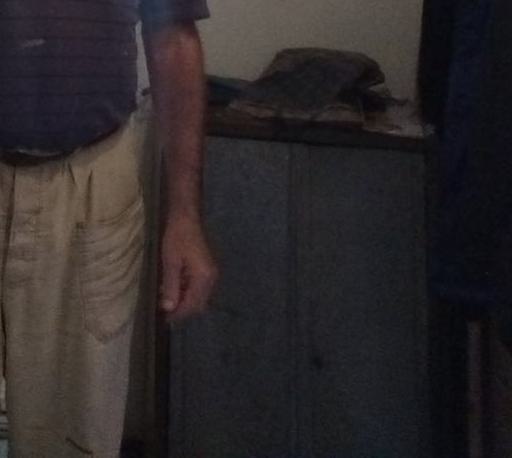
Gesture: no_gesture